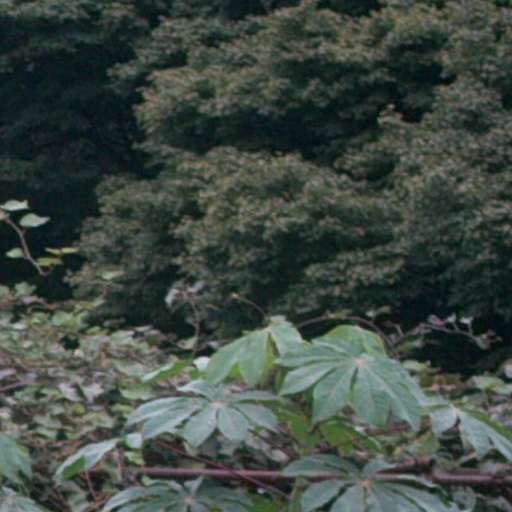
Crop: cassava